Bessus

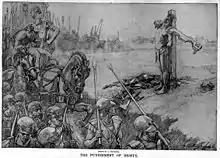
"The Punishment of Bessus" (André Castaigne, 1899)

Alexander, since his victory at Gaugamela, had behaved in the same manner as a sovereign ruler, and had been on several occasions afterwards acknowledged as the "King of Asia." His actions indicated that he planned to continue the administrative system of the Achaemenid Empire, which meant that the local leaders in Central Asia would be allowed to maintain their authority. Furthermore, Alexander had not only pardoned many of his former opponents, but had also restored them to their former satrapies. Thus, the indigenous rulers now regarded Bessus as being a threat to their continued security. At Nautaca (present-day Shahrisabz) Bessus was arrested by his Sogdian officers, who included Spitamenes, Dataphernes, and Catanes. They then handed him over to the following Macedonian forces. The handing over of Bessus took place in a village, where he had been left by Spitamenes and Dataphernes. He was picked up by the Macedonian general Ptolemy who following Alexander's instructions, had Bessus brought to him naked in bonds. Bessus was at first flogged in public, and then his ears and nose were cut off, a traditional Persian punishment. He was finally sent to Ecbatana, where the Macedonians had him executed. The execution was supervised by Darius III's brother Oxyathres.